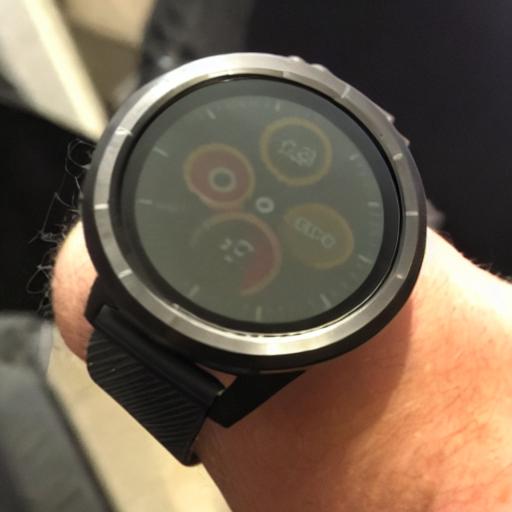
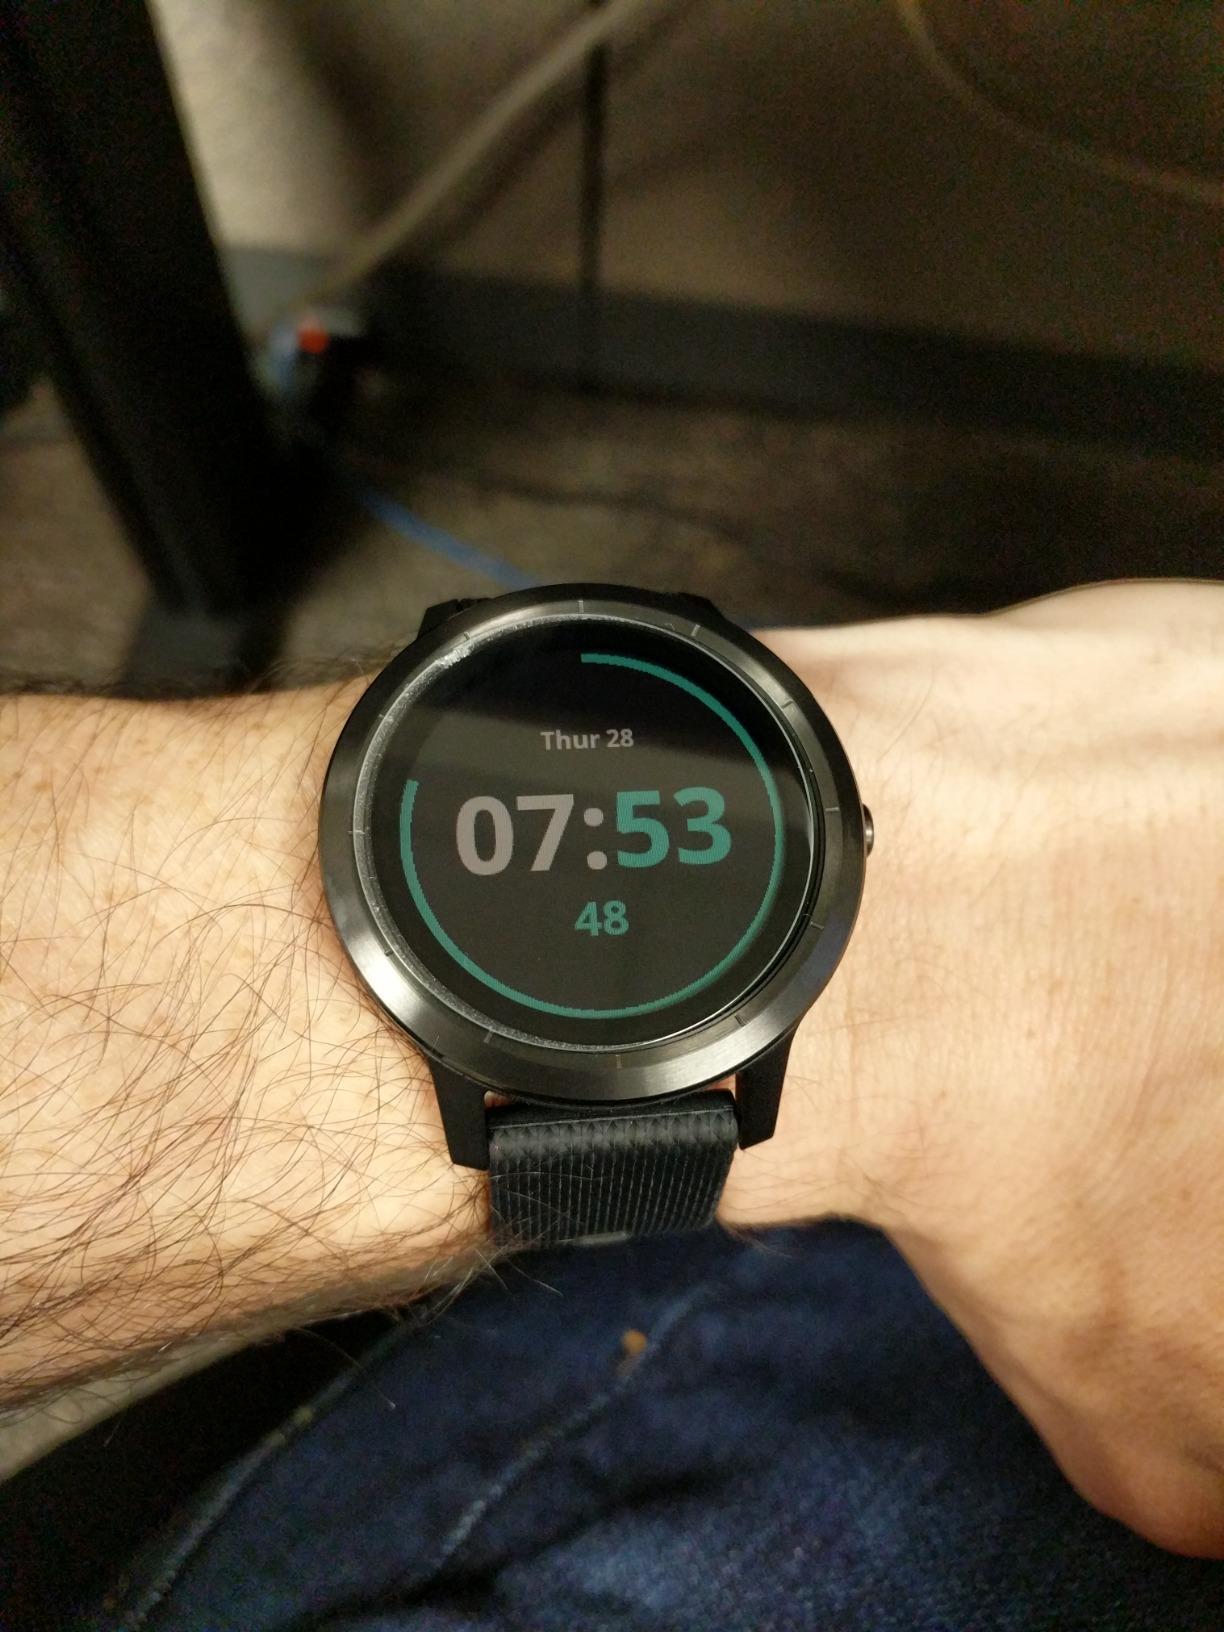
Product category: smartwatch
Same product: no